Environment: real
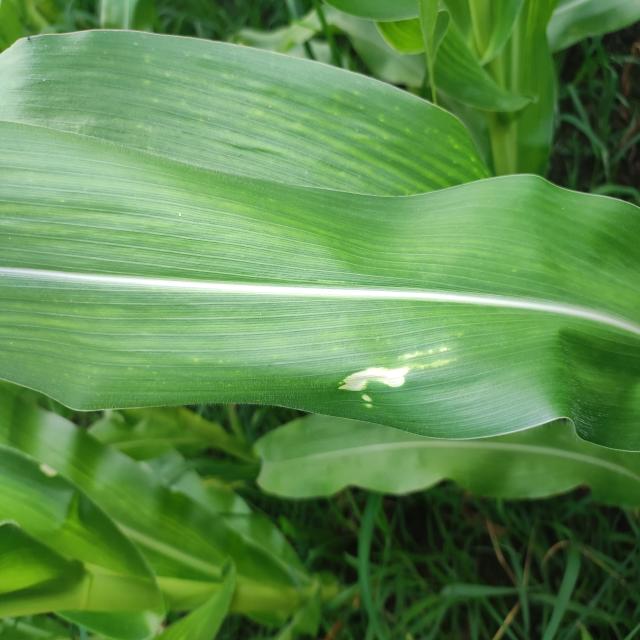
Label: northern_corn_leaf_blight